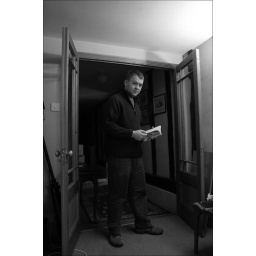
Just mucking around with the self timer and shutter values. Also found the black and white setting..and well...the rest is history!